Shiva Purana

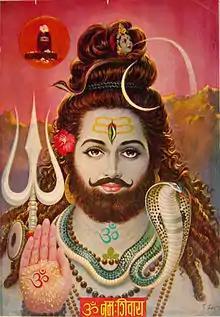
The Shiva Purana, in verses 6.23-6.30 of Vayaviya Samhita, states that Om (P"ranava") expresses Shiva, it includes within it Brahma, Vishnu, Rudra and Shiva, there is Purusha in everything, nothing is smaller nor bigger than Shiva-Atman.

According to a passage found in the first chapters of and of these recensions the original Shiva Purana comprised twelve s, which included five lost s: , (or ), , and (or ). The number of verses in these sections were as follows: